Independence Day (Armenia)

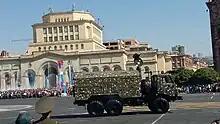
A mobile Krunk UAV at the 2016 parade.

Military parades celebrating the independence of Armenia have been held on Republic Square in Yerevan in 1992, 1996, 1999, 2006, 2011, and 2016.